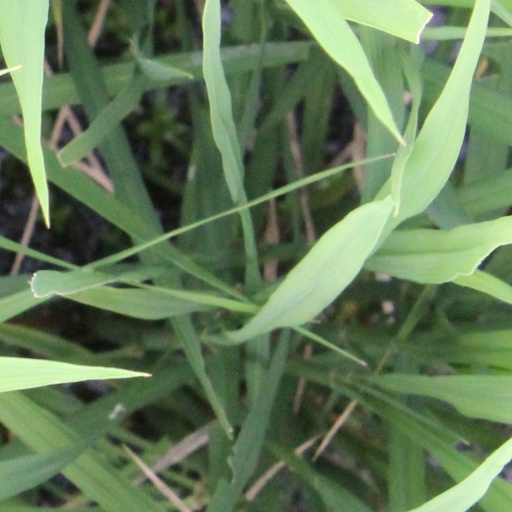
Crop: rice